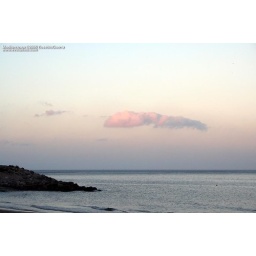
pink cloud in gibraltar